1918 Ukrainian coup d'état

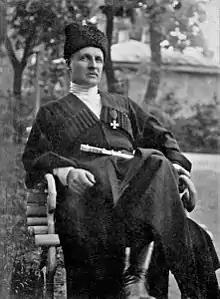
Pavlo Skoropadskyi, leader of the coup d'état

At 11:00 on 29 April 1918, the All-Ukrainian Agrarian Congress, consisting of farmers and landowners from throughout Ukraine, gathered in the Kyiv circus. As many as 6,000–8,000 were in attendance. In speeches at the congress, the policy of the Central Rada – in particular on agriculture and security – came under intense criticism. Speakers called on the Central Rada to unban the private ownership of land. At the end of the congress, protests began calling for the overthrow of the government. Supporters of , Vyacheslav Lypynsky, and began shouting, "We have Hetman Skoropadskyi, from a Hetman's family!", and were met by cheers.